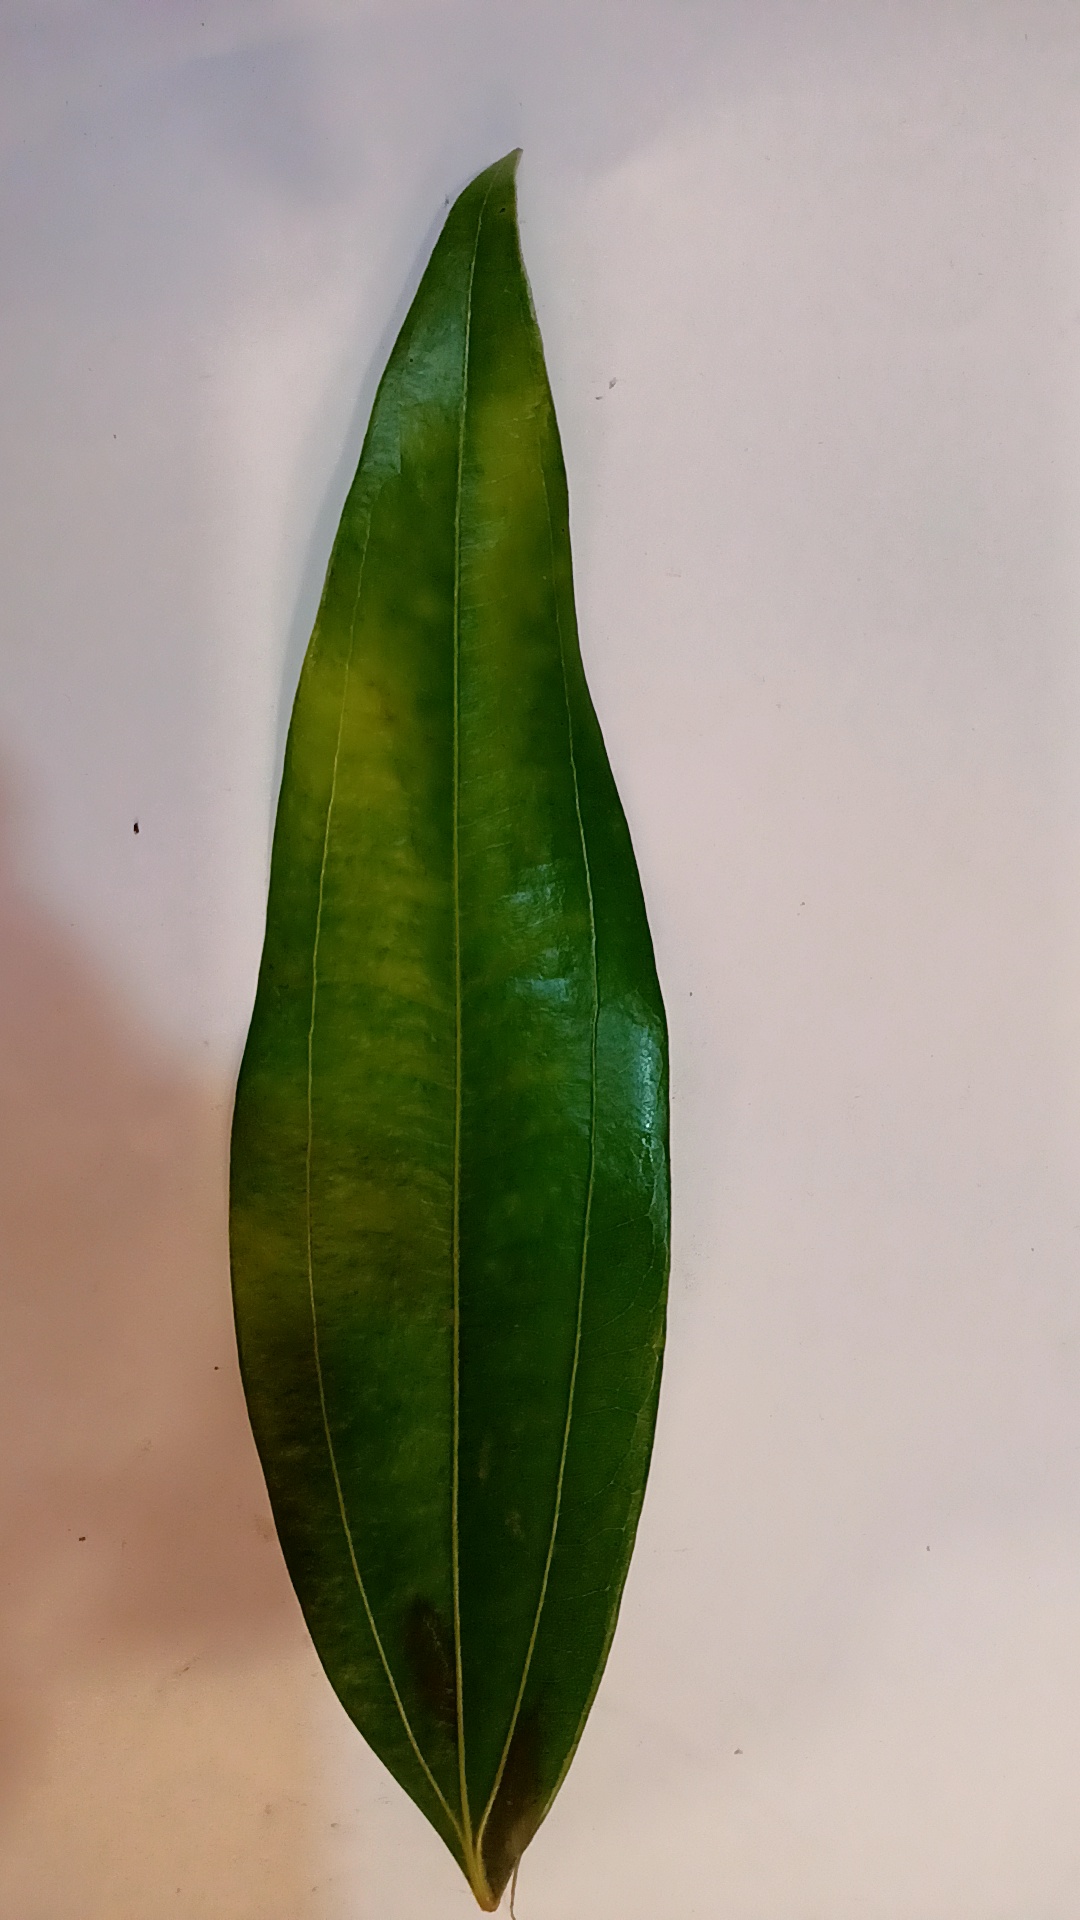
Label: Healthy